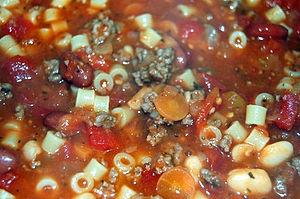
La cuisine napolitaine possède des racines qui remontent à l'Antiquité grecque et romaine. Elle a été enrichie, au cours des siècles, par l'apport des différentes cultures qui ont, tour à tour, dominé la ville et son arrière-pays. La créativité des Napolitains eux-mêmes a été cruciale dans le développement d'une variété de plats et de recettes qui composent aujourd'hui le patrimoine culinaire parthénopéen.
Liste de plats à base de légumineuses. Les légumineuses sont des plantes de la famille des Fabaceae dont on consomme généralement le fruit ou la graine.